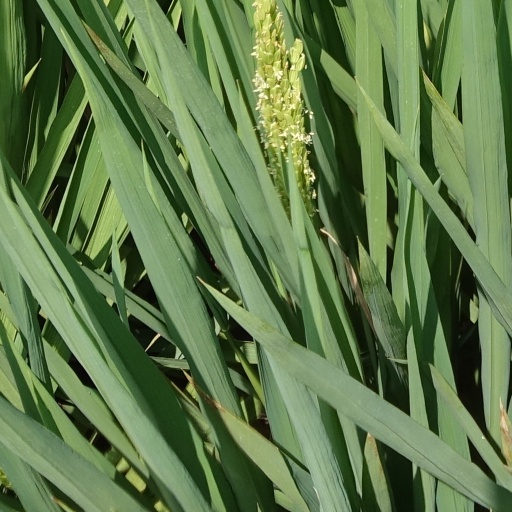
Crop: rice